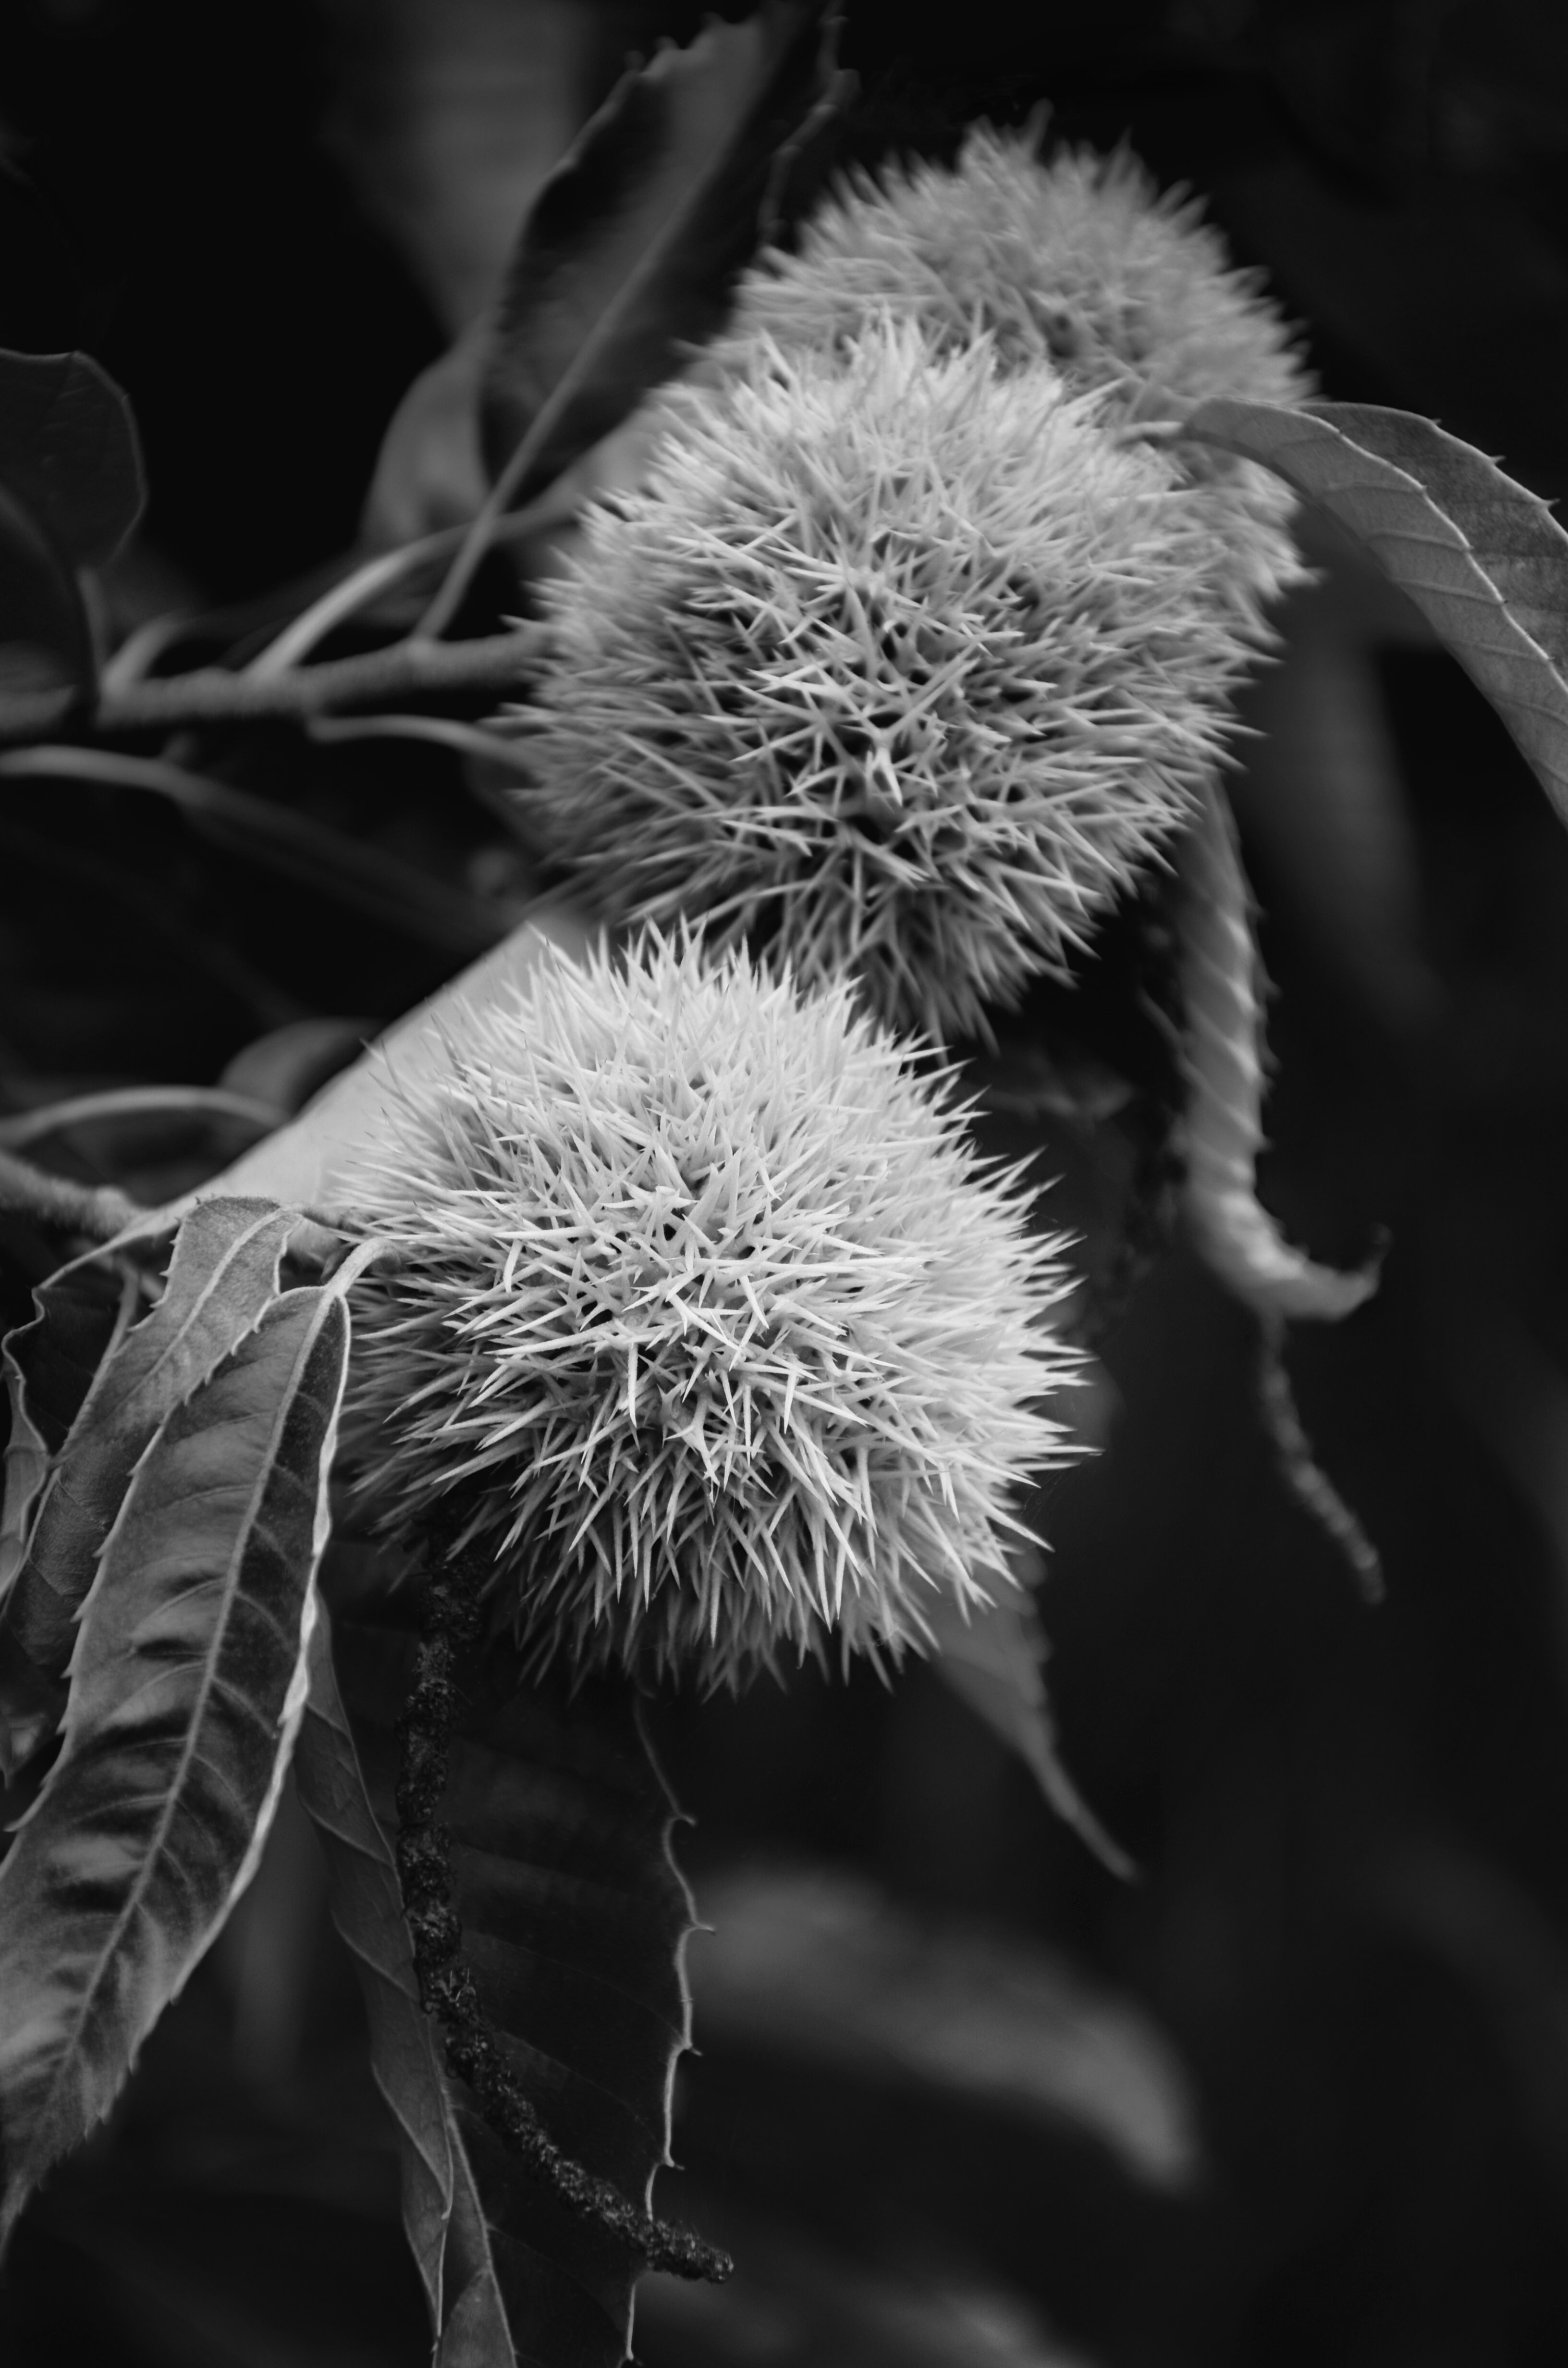
tree, nature, branch, black and white, plant, photography, fruit, leaf, flower, frost, botany, black, monochrome, flora, close up, macro photography, flowering plant, monochrome photography, plant stem, thorns spines and prickles